Laurent, South Dakota

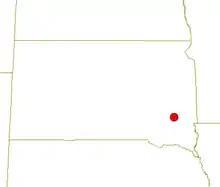
Location map of Laurent

Laurent was a proposed planned community south of Salem, South Dakota and was designed for Deaf, Hard of Hearing and other American Sign Language users. The town was to be named after Laurent Clerc; it was originally planned that the first residents would start moving into town in 2008.